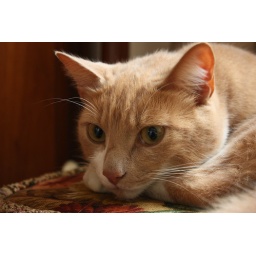
Mum's cat enjoying a rest in under a window